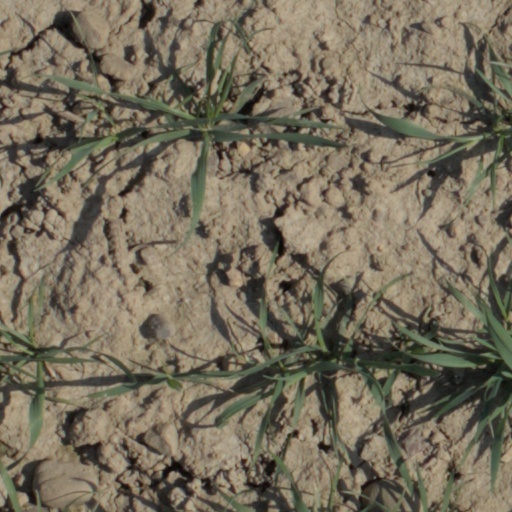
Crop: wheat